Anna Bērzkalne

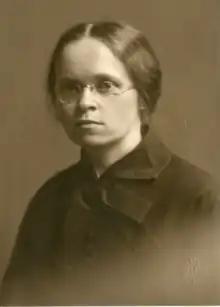
Bērzkalne, by "Foto Klio" (1915–1930)

Anna Bērzkalne (15 January 1891 – 1 March 1956) was a Latvian teacher and folklorist who founded the in 1924 and headed the organization for its first five years. Her analysis of Latvian folk ballads was awarded the in 1933. She was the first Latvian to earn a degree in Folkloric Studies and is recognized as one of the central figures in developing folkloric study as an academic discipline in Latvia.